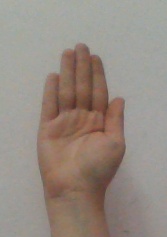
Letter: seen